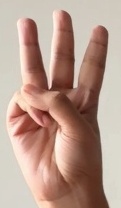
ASL sign: 6